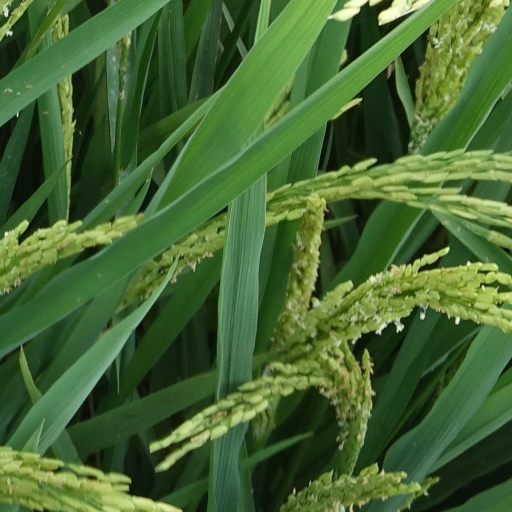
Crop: rice